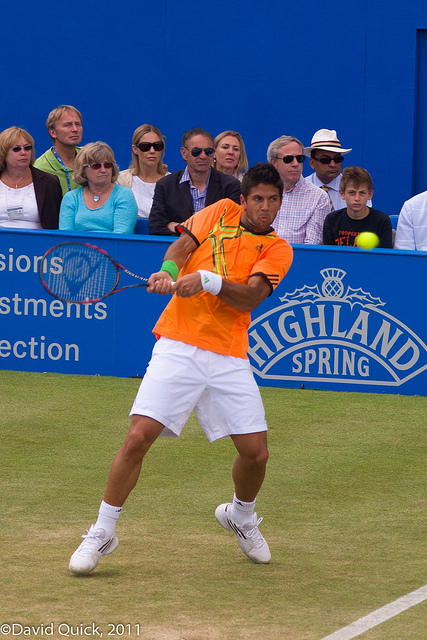
một nam vận động viên tennis đang nghiêng người để đánh bóng